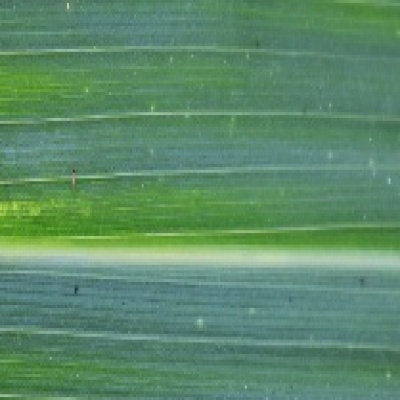
Label: Corn_(Maize)___Leaf_Spot